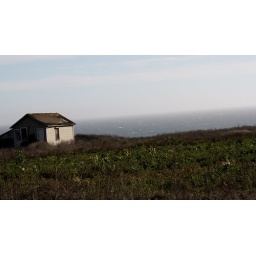
house near the ocean 2